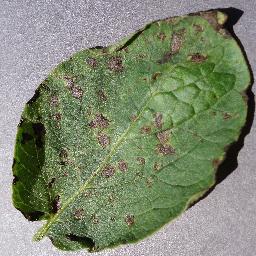
Etiqueta: Tizon_Temprano